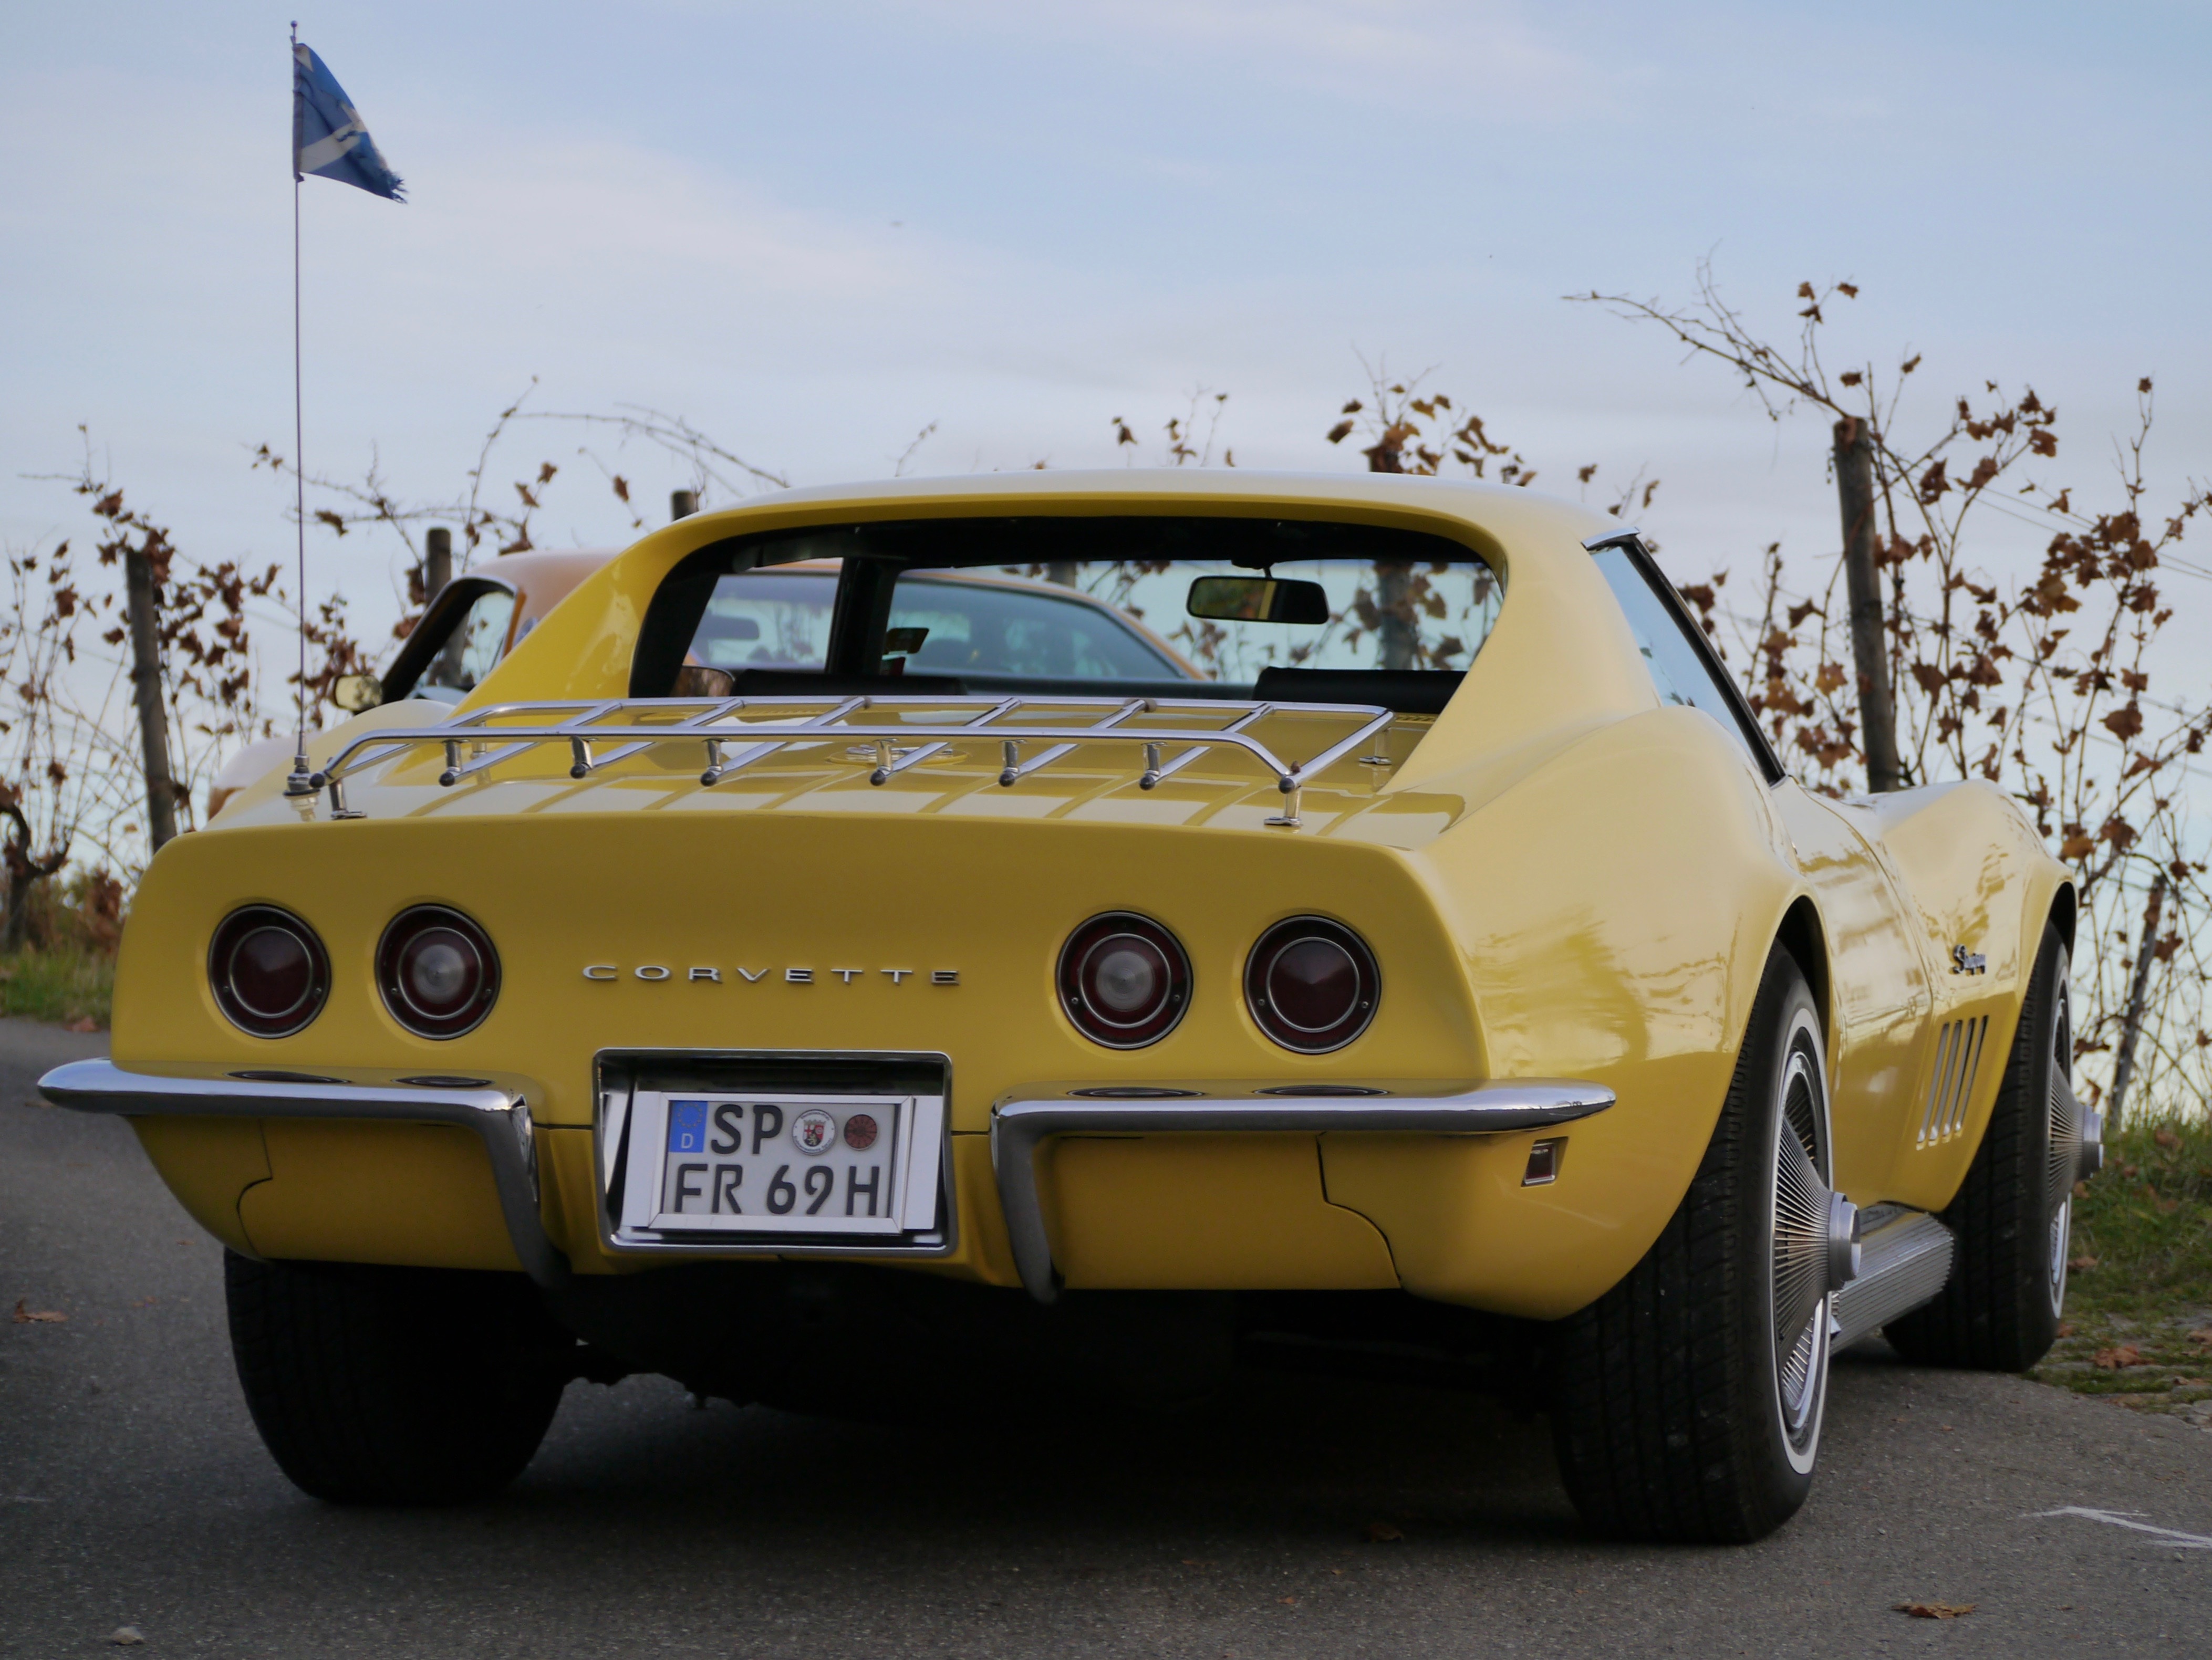
car, old, vehicle, auto, yellow, sports car, muscle car, race car, supercar, oldtimer, classic, chevrolet, corvette, historically, antique car, c3, land vehicle, automobile make, automotive exterior, automotive design, opel gt